Eastern Shore Granite Ridge

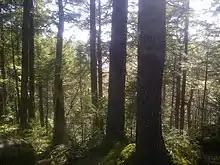
Large hemlock trees growing on the Eastern Shore Granite Ridge

In the 1920s, the Intercolonial built a railway going from Dartmouth to Upper Musquodoboit. Due to the presence of the Ridge, the only way to get to Upper Musquodoboit from the coast was to follow the Musquodoboit Valley, as building the railway through the hills would have required a large amount of blasting and infilling. This railway ran (under CN ownership) until the 1980s, when it was abandoned. The section of railbed through the Ridge, from Gibraltar to Musquodoboit Harbour, was converted to a multiuse (pedestrian, skiing, and cycling) trail in 1998 by the Musuqodoboit Trailways Association. The trailway is part of the Nova Scotia section of the Trans Canada Trail.